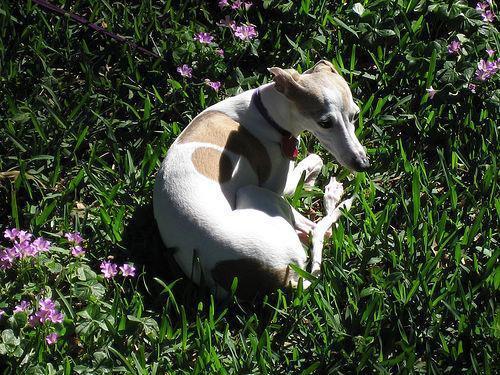
Italian_greyhound